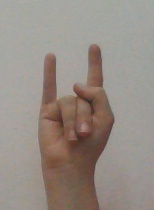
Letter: la